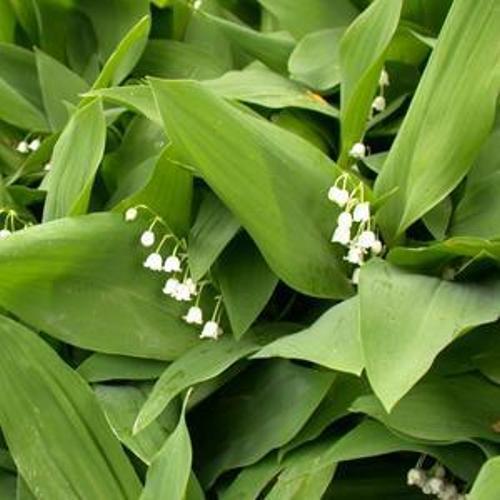
Flower: Lilyvalley